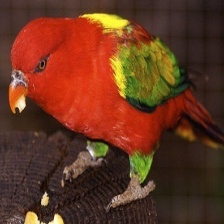
Species: CHATTERING LORY
Scientific name: LORIUS GARRULUS
ImageNet parent category: lorikeet